The Noose (film)

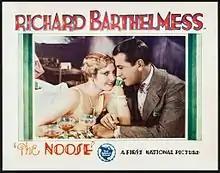
Lobby card

The Noose is an American silent drama film adaptation of the Willard Mack play "The Noose", which was released in 1928 by First National Pictures. It stars Richard Barthelmess, Montagu Love, Robert Emmett O'Connor, and Thelma Todd. It was directed by John Francis Dillon and Richard Barthelmess's performance was nominated for the Academy Award for Best Actor. The movie was adapted by Garrett Graham and James T. O'Donohoe from the play. The play was also the basis of the Paramount Pictures film "I'd Give My Life" (1936).